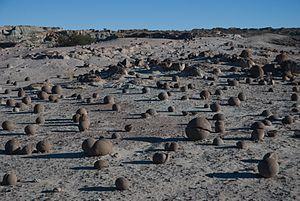
Cet article recense les monuments historiques de la province de San Juan, en Argentine.
La province de San Juan est une province de l'Argentine située à l'ouest du pays. Elle est limitée au nord par la province de La Rioja, au sud-est par la province de San Luis, au sud par la province de Mendoza et à l'ouest par la cordillère des Andes, qui la sépare du Chili.